College Football Risk

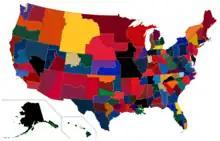
The CFBRisk Map on Day One

Players affiliate with a school and have the option to make a single move every day. Players either defend one of their own territories or attack an adjacent territory that is held by an enemy team. Every night at 11PM EST, the results of each team's attack and defense are calculated for every territory, and the map updates based on which teams win each territory. Every team is assigned a point value based on the total number players from that team who attacked or defended a given territory and a random number generator (RNG) determines the victor. The odds of winning a given territory is found through the ratio of total points of each of the attacking teams and the defending team. A random player from the winning team of a territory is selected every round and designated as the MVP.